Adam Cole

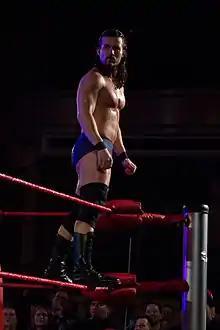
Cole at Supercard of Honor VII in April 2013

At the January 7, 2012, tapings of "Ring of Honor Wrestling", Future Shock disbanded and Cole formed a new partnership with Eddie Edwards, opposite Kyle O'Reilly and Davey Richards. On March 4 at the 10th Anniversary Show, Cole and Edwards defeated O'Reilly and Richards in a main event tag team match, with Cole pinning Richards, the reigning ROH World Champion, for the win. On June 24 at , Cole defeated O'Reilly in a "Hybrid Rules" match. Afterwards, Cole tried to make peace with his former partner, but the offer was turned down. On June 29, 2012, Cole won his first championship in ROH, defeating Roderick Strong to become the ROH World Television Champion in Baltimore, Maryland, at a taping of "Ring of Honor Wrestling". On September 15 at , Cole successfully defended the title against Mike Mondo, before being confronted by Matt Hardy. At the following internet pay-per-view, on October 13, Cole successfully defended his title against Eddie Edwards. On December 16 at , Cole was defeated by Hardy in a non-title match. At the following iPPV, 11th Anniversary Show on March 2, 2013, Cole lost the World Television Championship to Matt Taven, ending his reign at 246 days. On May 4 at Border Wars, Cole unsuccessfully challenged Jay Briscoe for the ROH World Championship. On May 30, ROH announced that Cole had re-signed with the promotion.